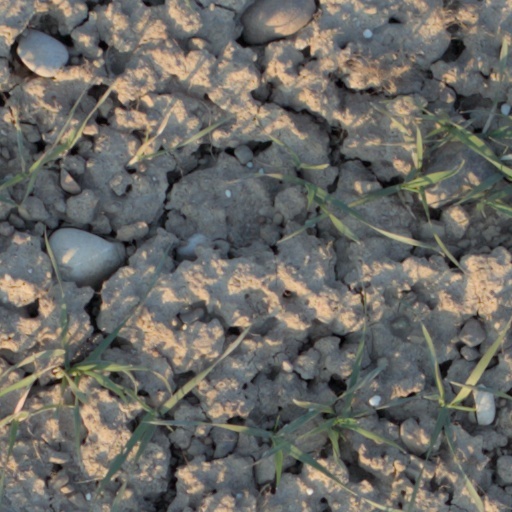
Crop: wheat